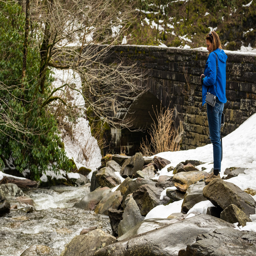
so many rivers to explore .